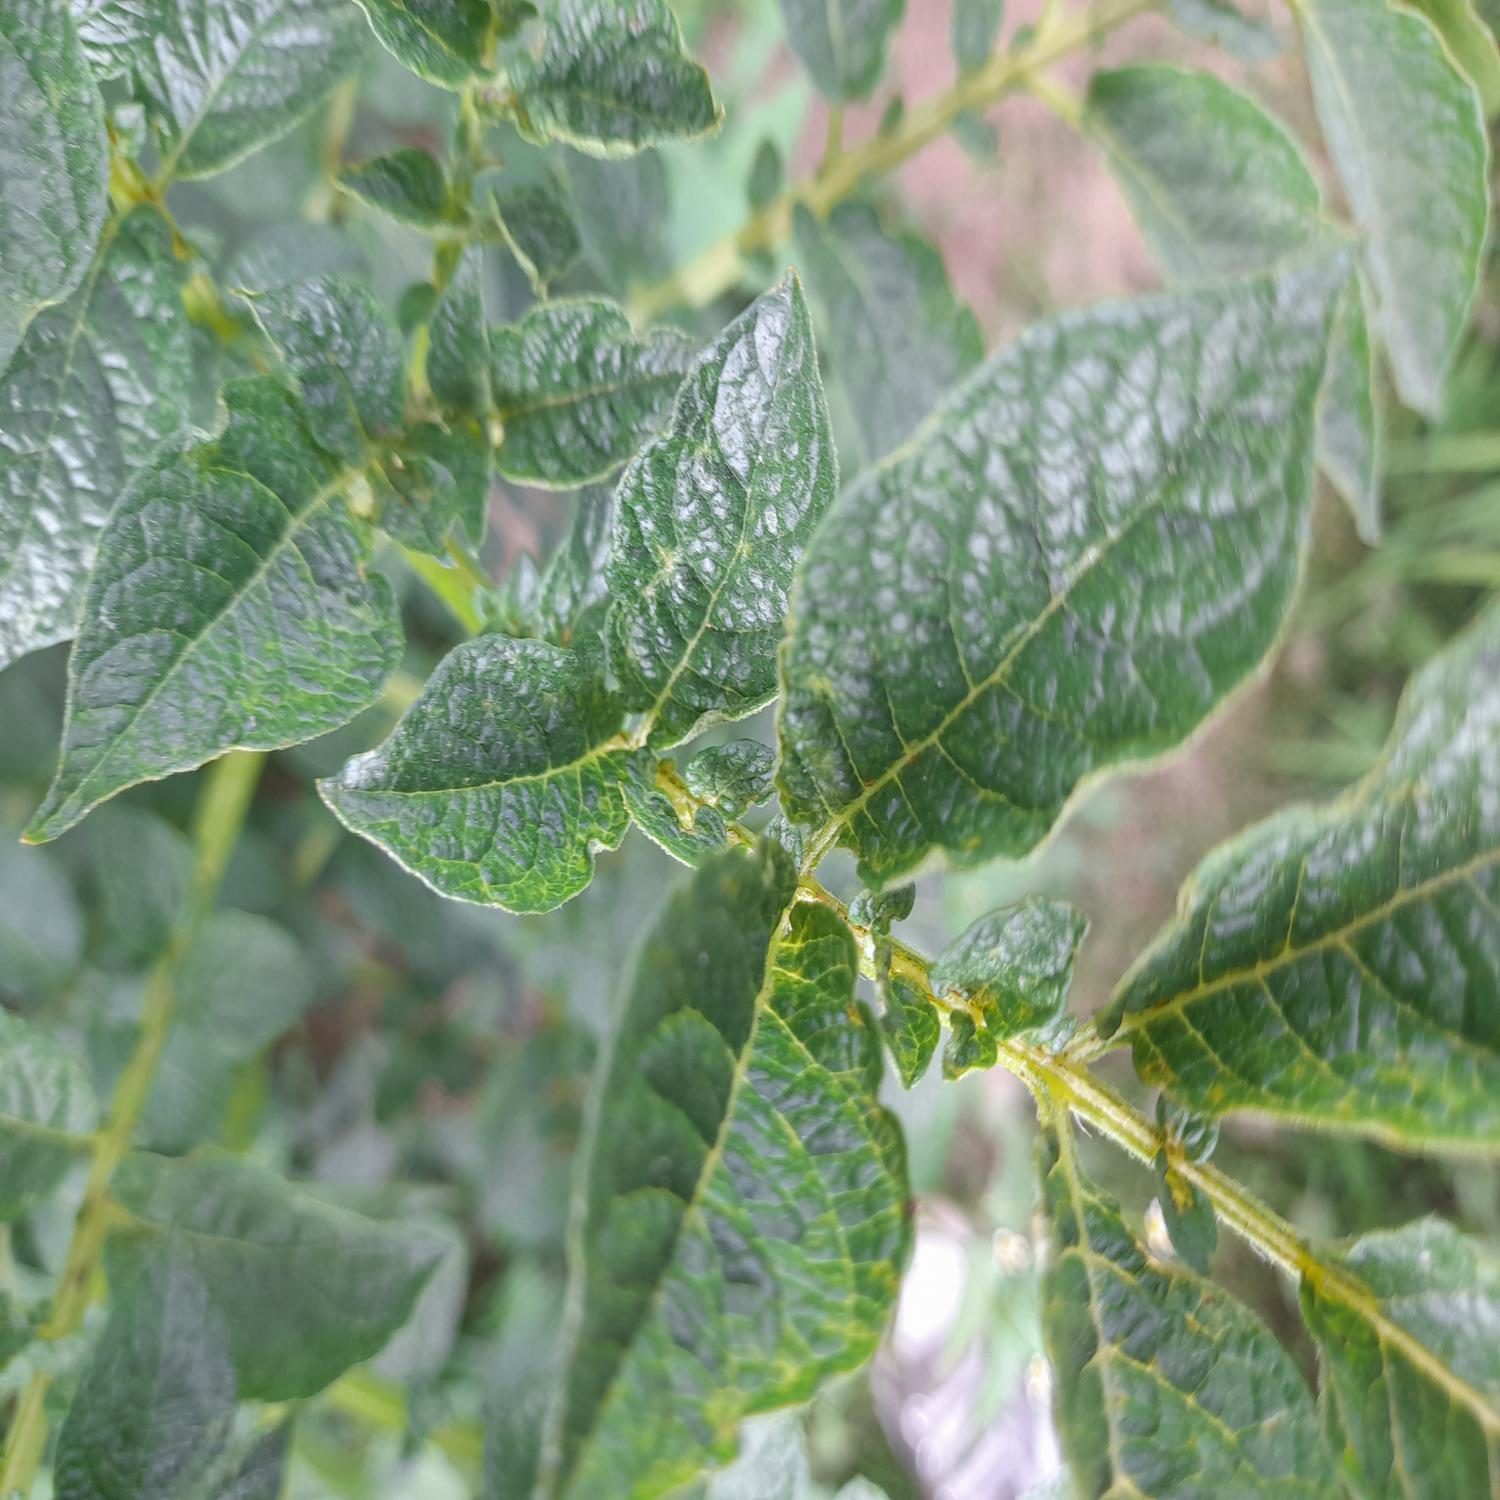
Etiqueta: Virus